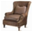
Label: chair